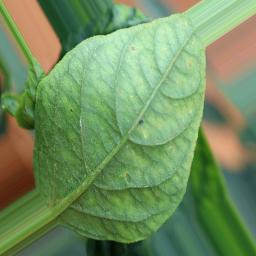
Label: nutritional